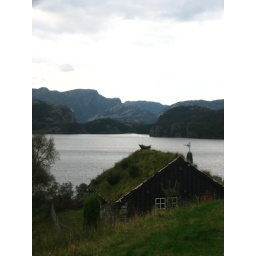
Lots of cottages, especially in the country, have grass grown on the roof for extra insulation.